Solvorn Church

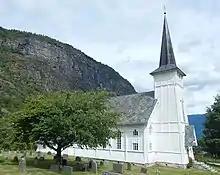
View of the church

Solvorn Church is a parish church of the Church of Norway in Luster Municipality in Vestland county, Norway. It is located in the village of Solvorn. It is the church for the Solvorn parish which is part of the Sogn prosti (deanery) in the Diocese of Bjørgvin. The white, wooden church was built in a long church design in 1883 using plans drawn up by the architect Waldemar Hansteen. The church seats about 300 people.